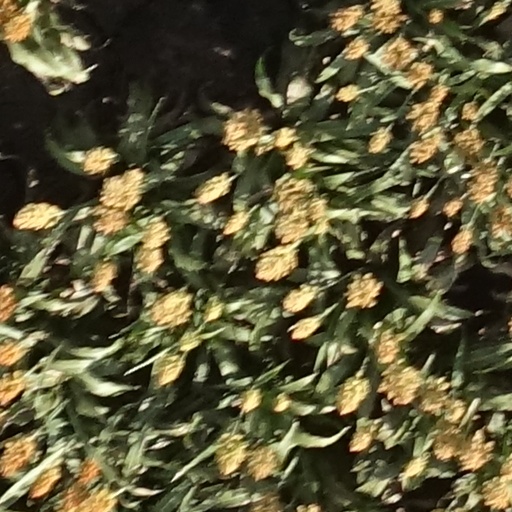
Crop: sorghum